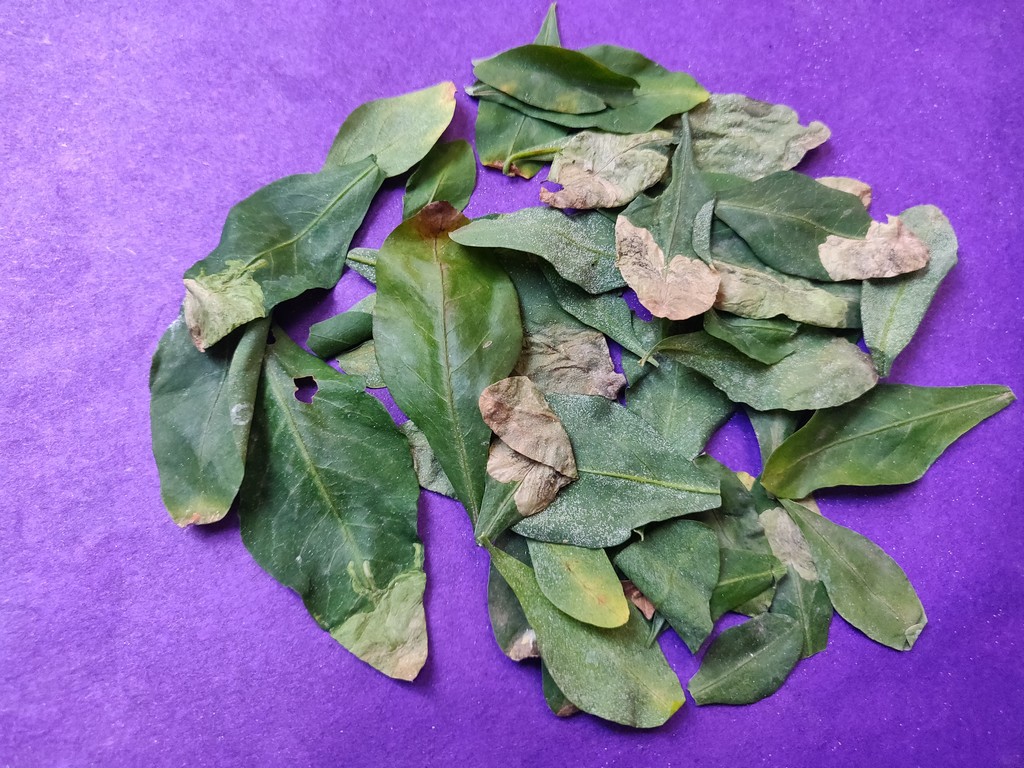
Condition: Unhealthy
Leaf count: multiple
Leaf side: unknown